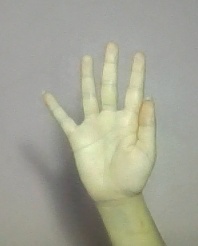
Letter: sheen